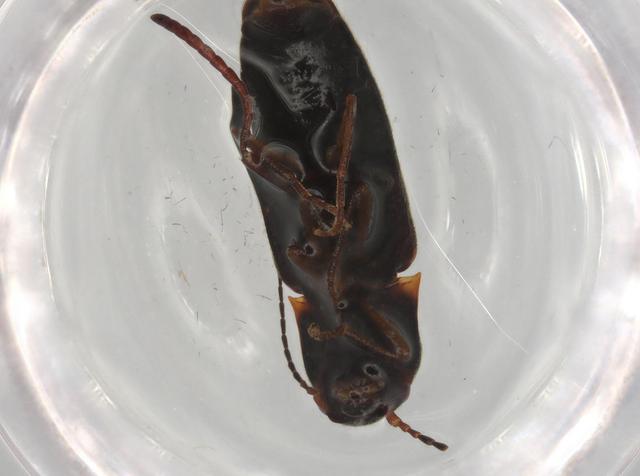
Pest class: clickbeetles_wireworms